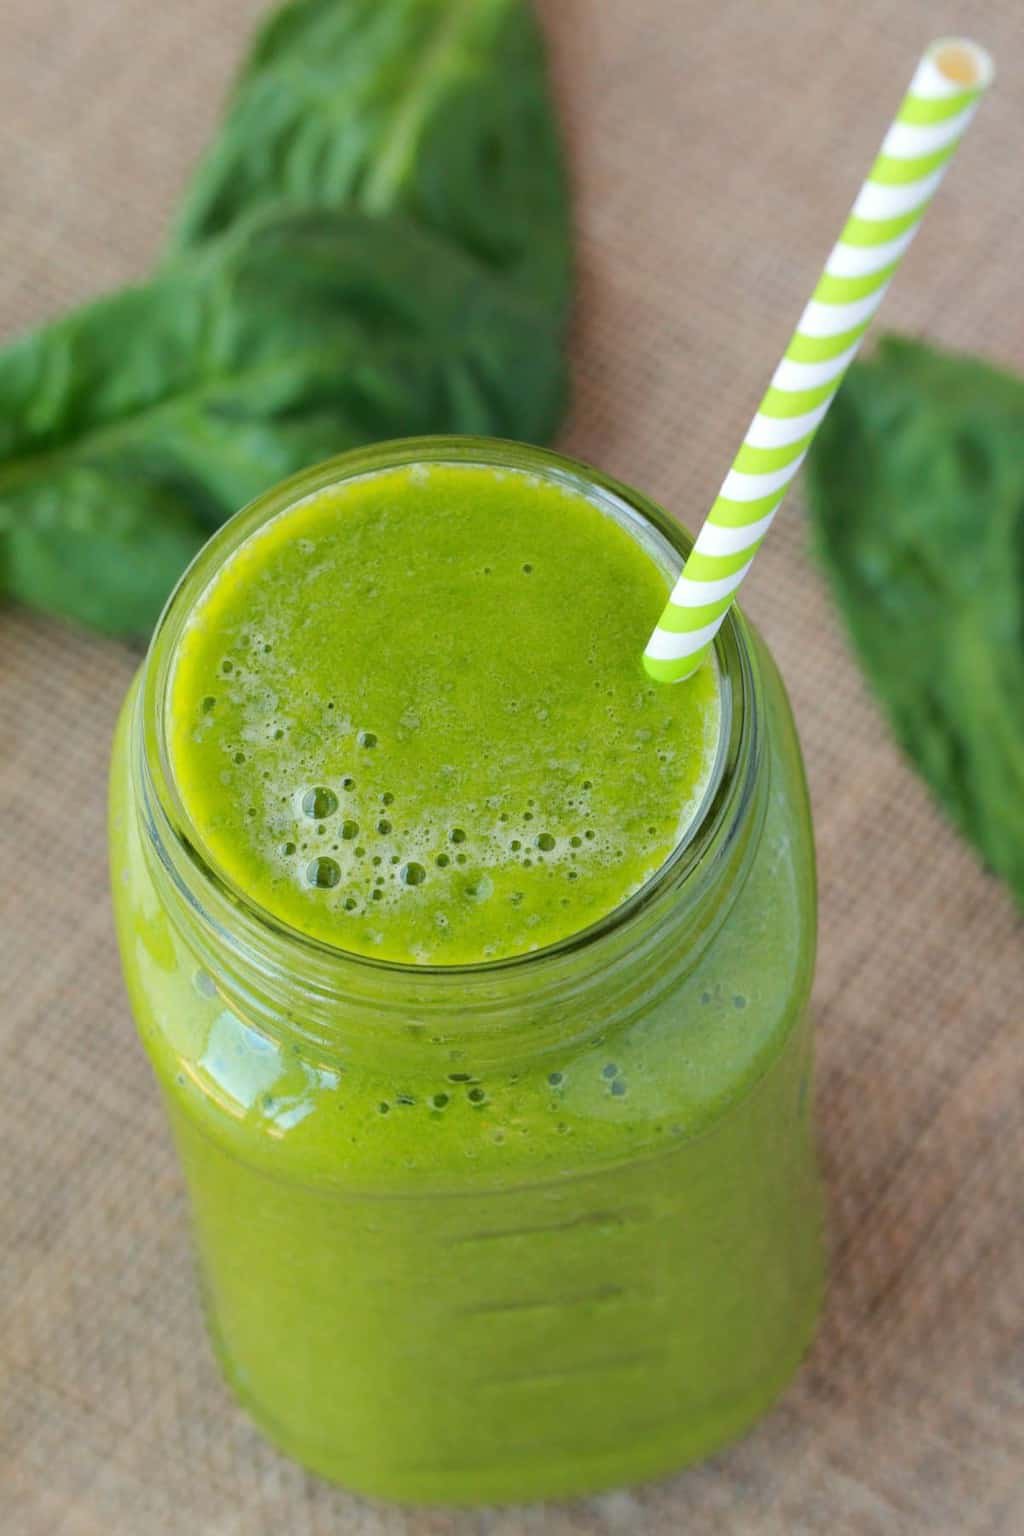
Label: Mango